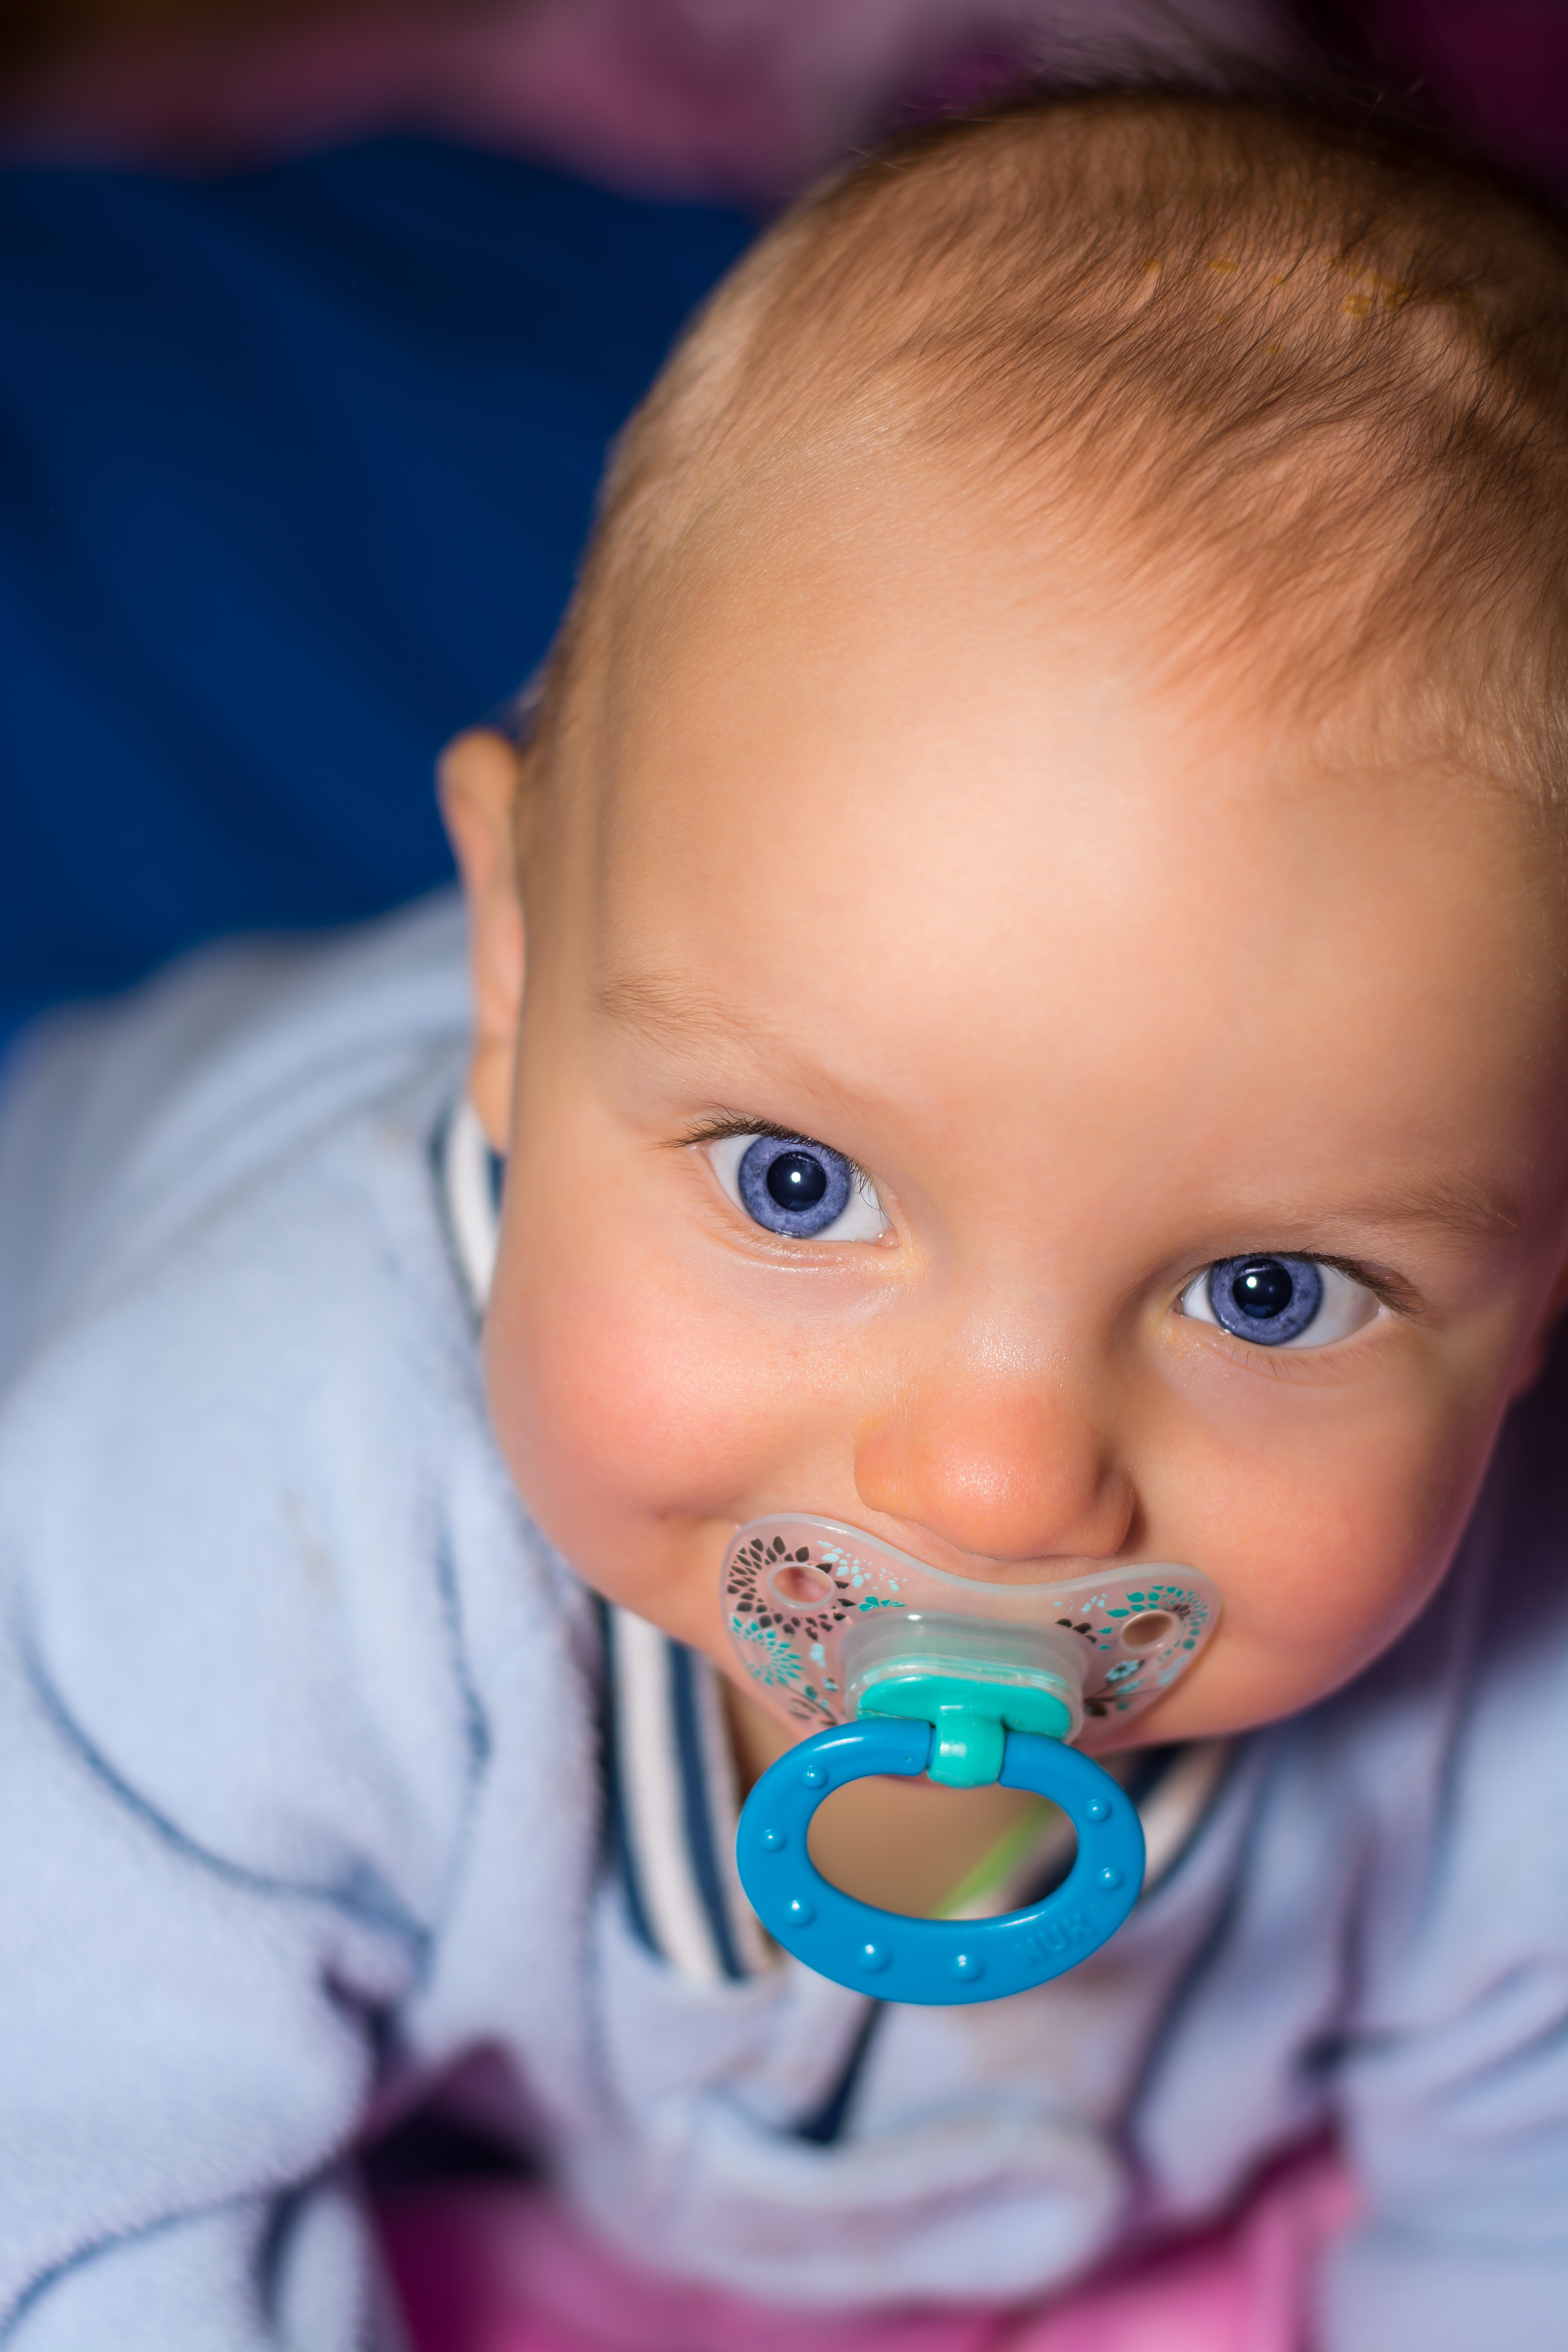
person, girl, sweet, boy, view, cute, male, love, portrait, young, small, child, human, care, blue, toy, baby, facial expression, smile, mouth, blue eye, close up, human body, face, family, nose, eyes, children, happy, infant, toddler, eye, head, skin, expression, beautiful, organ, tooth, luck, sweetness, emotion, born, dear, charming, small child, live new, pacifier, lucky soul